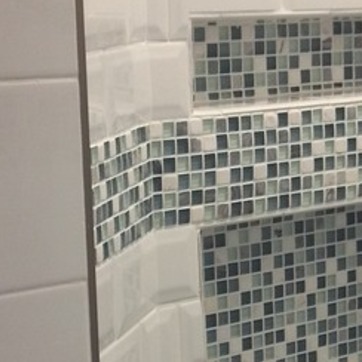
Material: tile